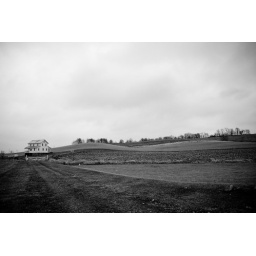
a barn and field in Amish Coutry, Ohio